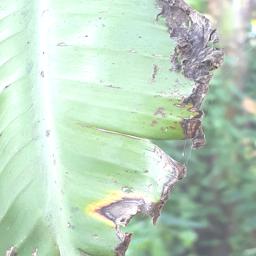
Label: POTASSIUM DEFICIENCY